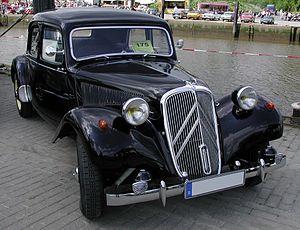
La Citroën Traction Avant est une automobile produite par le constructeur français Citroën de 1934 à 1957. Son histoire est liée dans la mémoire collective à l'Occupation, tour à tour voiture de la Gestapo et icône de la Résistance. Elle fut également le véhicule préféré des gangsters en raison de ses qualités routières exceptionnelles pour son époque.